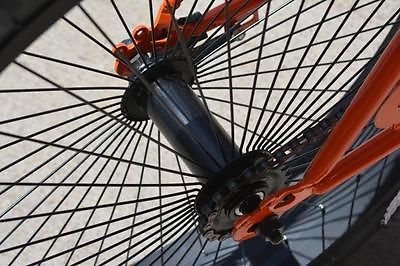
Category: bicycle